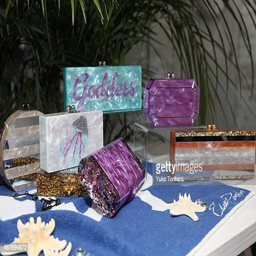
general view of the presentation during spring